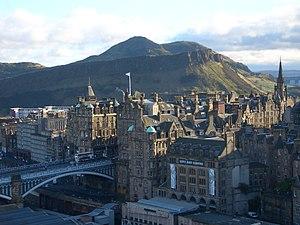
Édimbourg /edɛ̃buʁ/ est une ville d'Écosse au Royaume-Uni.